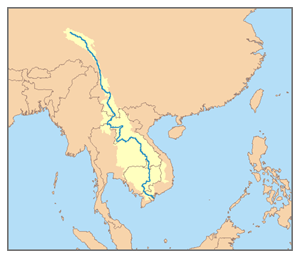
Epalzeorhynchos frenatum ou Labeo frenatus, « Labeo a toutes les nageoires rouge », « labéo vert », « labéo gris » ou encore « labéo bleu » est une espèce de poissons d'eau douce de la famille des Cyprinidés. Il est originaire d'Asie de Sud-Est. Auparavant placé dans le genre Labeo, il est désormais placé dans le genre Epalzeorhynchos, il a cependant gardé l'appellation commune de « Labéo ». Dans son habitat naturel cette espèce est dénommé notamment « Trey kuol chek » en Khmer au Cambodge et « Pa tout hin » en laotien au Laos.
Le Mékong est un fleuve d’Asie du Sud-Est, le dixième fleuve du monde et le quatrième d’Asie au plus grand débit, celui-ci atteignant en moyenne 284 km³ d’eau par an. Les chiffres concernant sa longueur varient de 4 350 à 4 909 km, et son bassin versant draine 810 000 km².
Le poisson-chat géant du Mékong est une espèce de poissons-chats appartenant à la famille des pangasiidés d'eau douce.